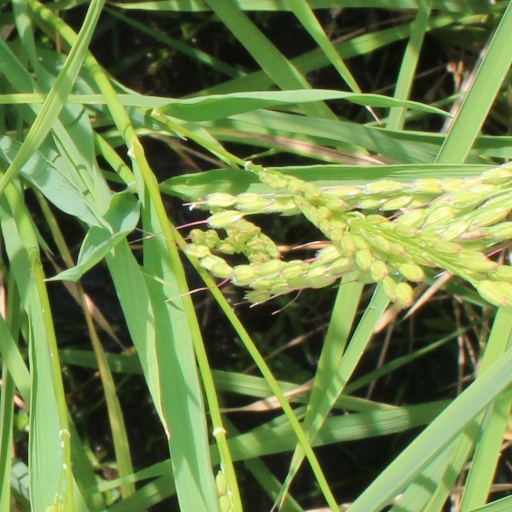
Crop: rice